János Starker

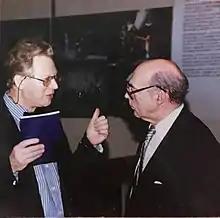
Starker (right) in 1995

After the war, Starker became principal cellist of the Budapest Opera and the Budapest Philharmonic Orchestra. Starker left Hungary in 1946.